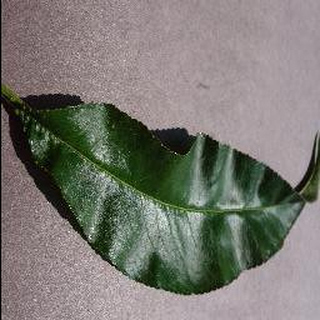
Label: healthy_peach